Question: Please indicate a possible affordance area of knife that can be used for cutting
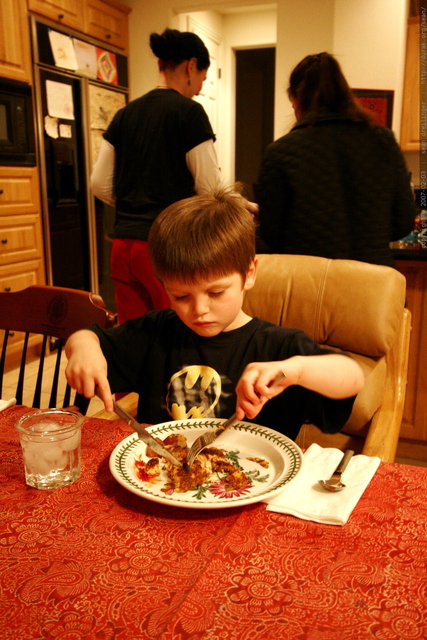
Answer: [135.545, 423.921, 187.211, 472.254]